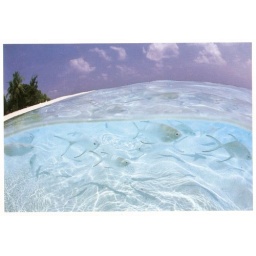
This postcard shows a white sand and clear waters of Maldives. This is given by Noriko of Japan.